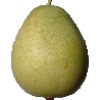
Label: Pear 1